Joseph Uscinski

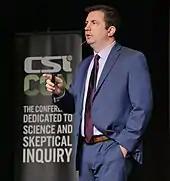
Joseph Uscinski speaking at <a href="https%3A//centerforinquiry.org/video/conspiracy-theories-are-for-losers-joseph-uscinski/">CSICon 2018

Uscinski prominently discussed the use of conspiracy theories in the 2016 election. He argued that President Trump was using conspiracy theories to mobilize sectors of the electorate that did not trust mainstream candidates. Since the election, Uscinski has spoken against fake news, but has suggested that fake news may not be a new problem.